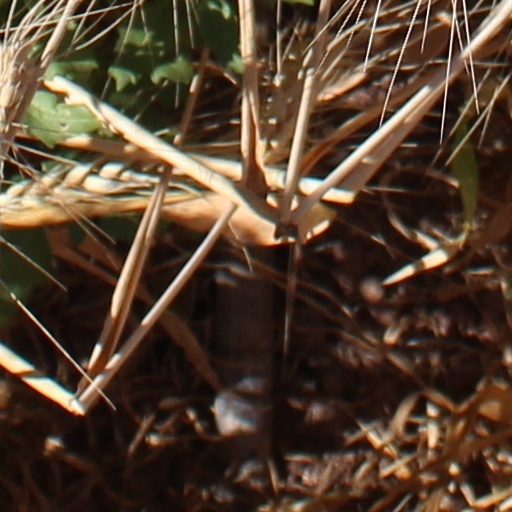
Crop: wheat